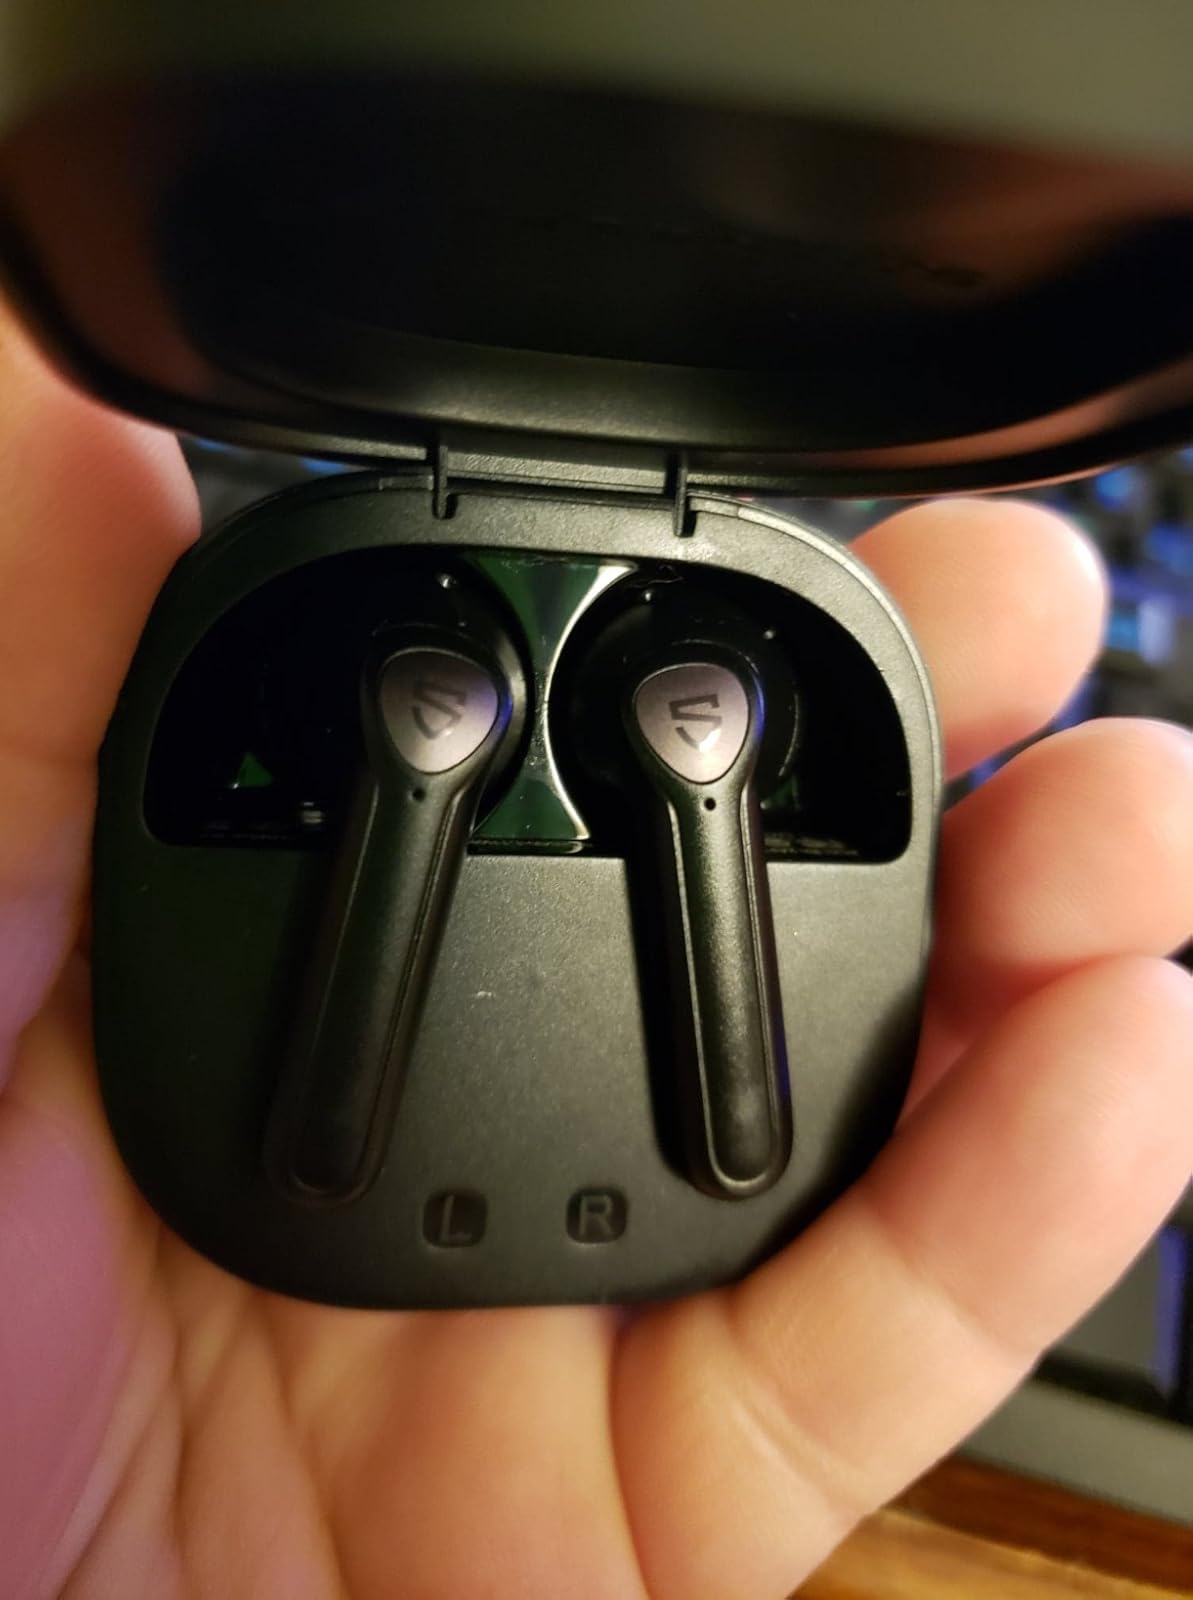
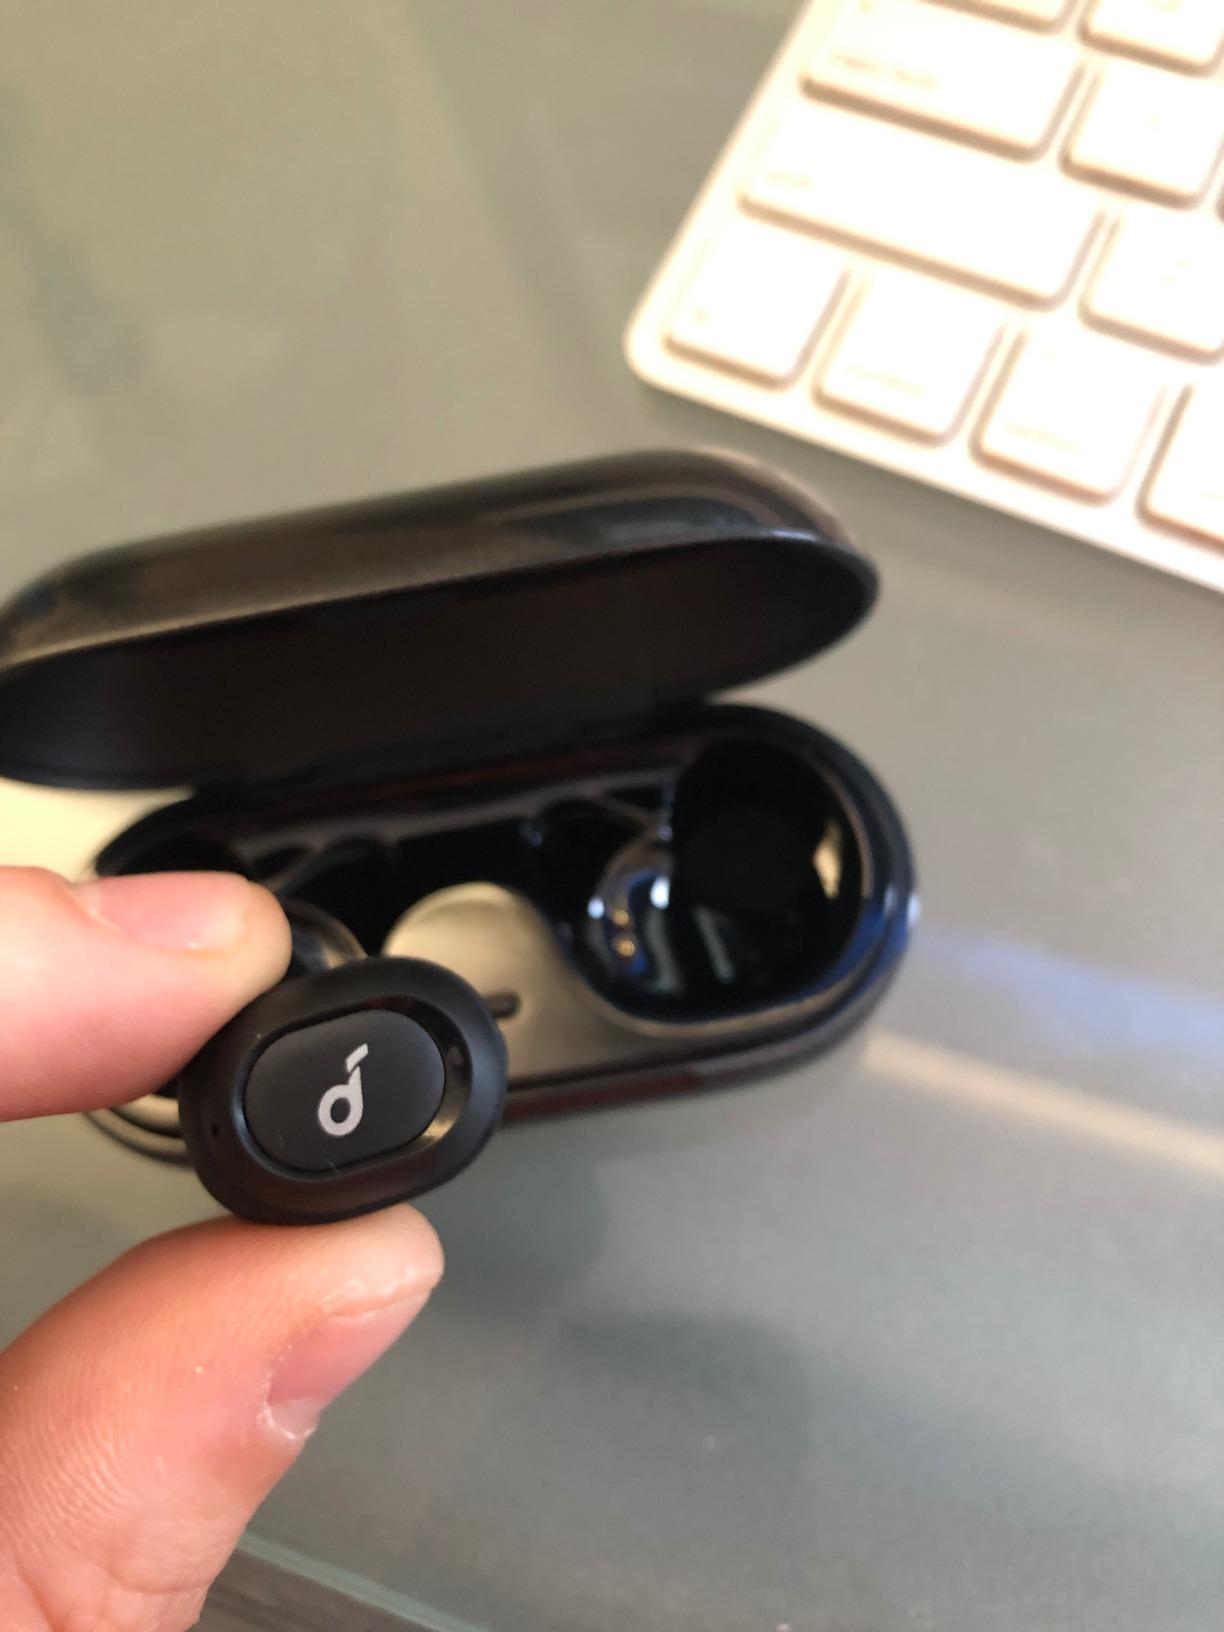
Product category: earbuds
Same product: no